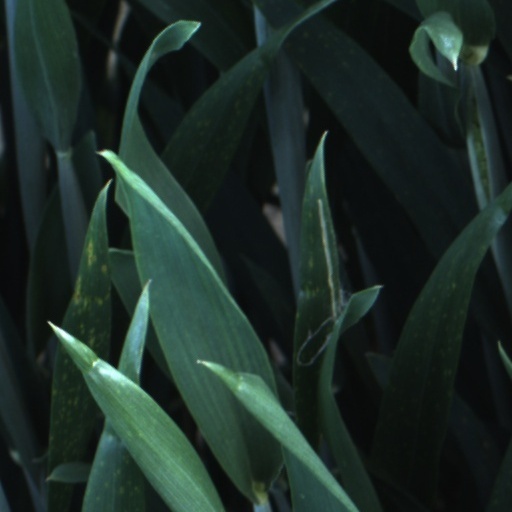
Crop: wheat